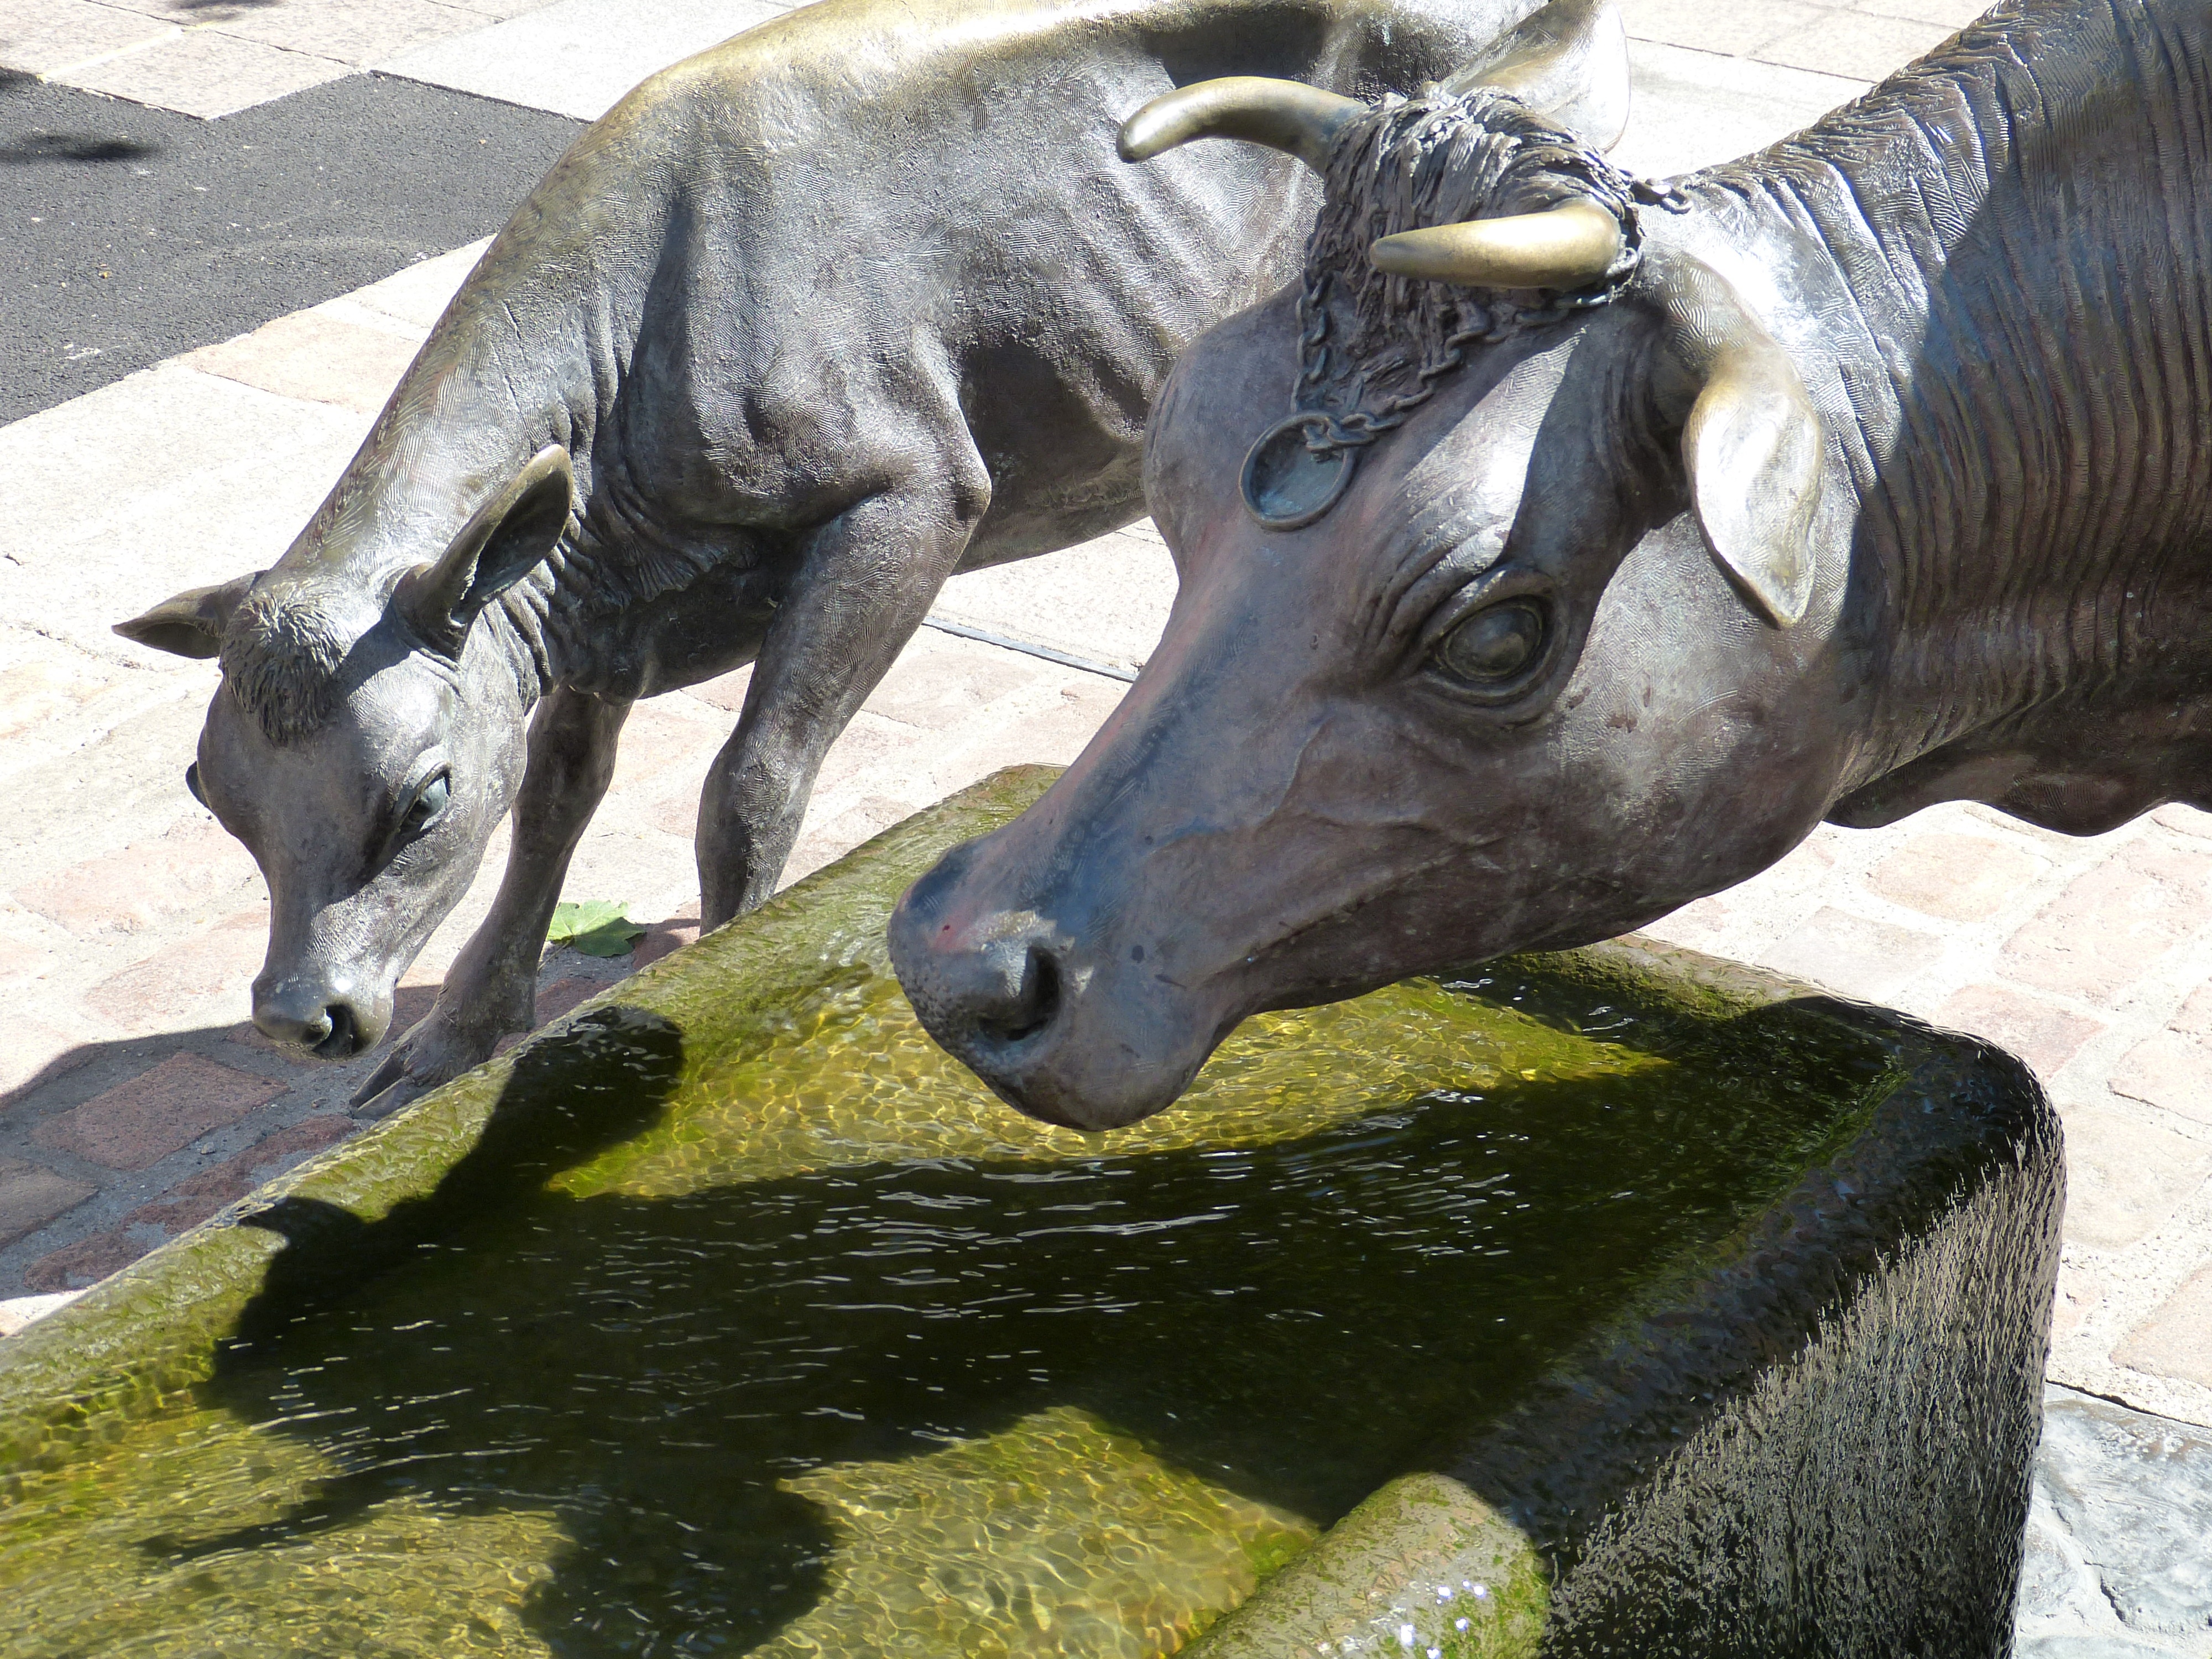
monument, statue, zoo, cow, livestock, island, drink, beef, fauna, calf, england, sculpture, capital, art, carving, horns, jersey, united kingdom, st helier, channel islands, island of jersey